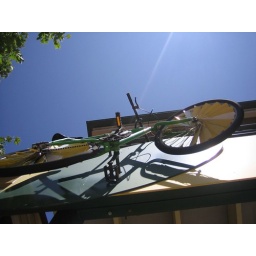
Just a bike on a shop sign in Cooma